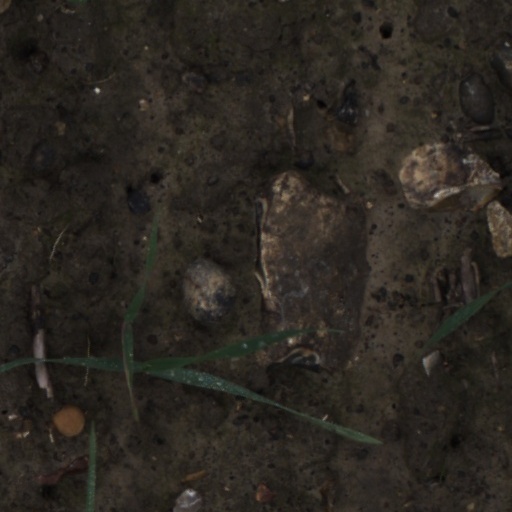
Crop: wheat